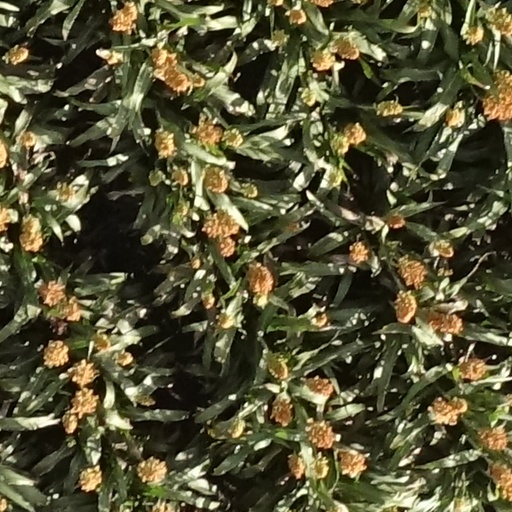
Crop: sorghum